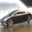
Label: automobile